Rolls-Royce Phantom V

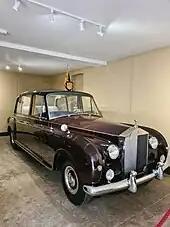
1961 Rolls-Royce Phantom V State Limousine at the Sandringham Museum.

Two cars built in 1960 and 1961 joined the British royal fleet of two earlier Rolls-Royce Phantom IVs. Having been retired from active service in 2002, both are now on public display: one in the royal motor museum at Sandringham, and the other in the special garage aboard HMY Britannia in Leith, Edinburgh. Queen Elizabeth, the Queen Mother acquired a Rolls-Royce Phantom V Landaulet (registration plate NLT 1) in 1962 which is now used by Charles III.